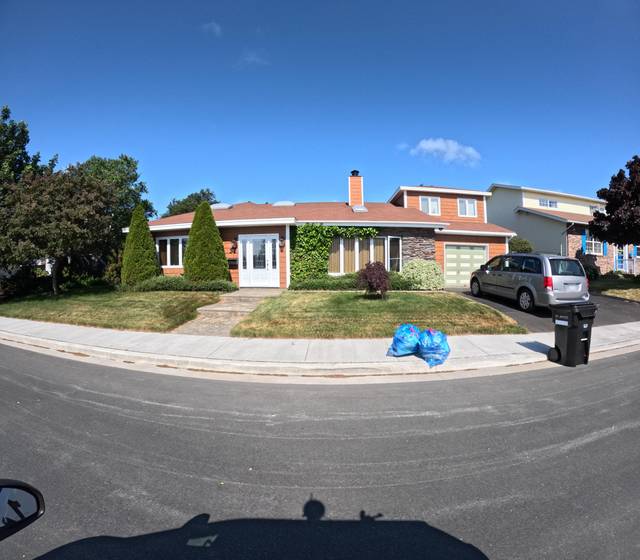
Region: Canada
Coordinates: 47.529, -52.777